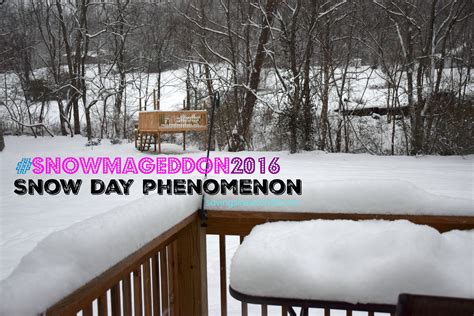
Weather: snow or frosty